Cassandro (film)

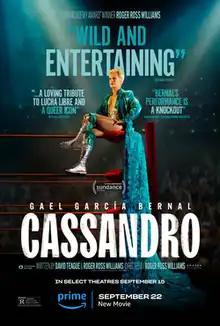
Release poster

Cassandro is a 2023 American biographical drama film directed by Roger Ross Williams from a screenplay co-written by Williams and David Teague. It stars Gael García Bernal, Roberta Colindrez, Perla De La Rosa, Joaquín Cosío, Raúl Castillo, El Hijo del Santo and Bad Bunny. It had its world premiere at the 2023 Sundance Film Festival on January 20, 2023, and was released by Amazon MGM Studios in a limited release on September 15, 2023, prior to streaming via Prime Video on September 22, 2023.